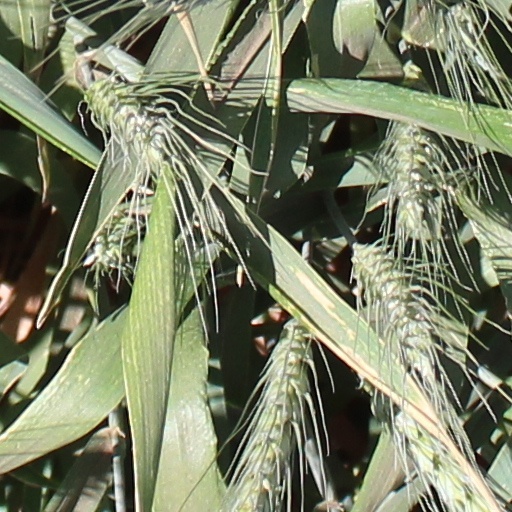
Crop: wheat